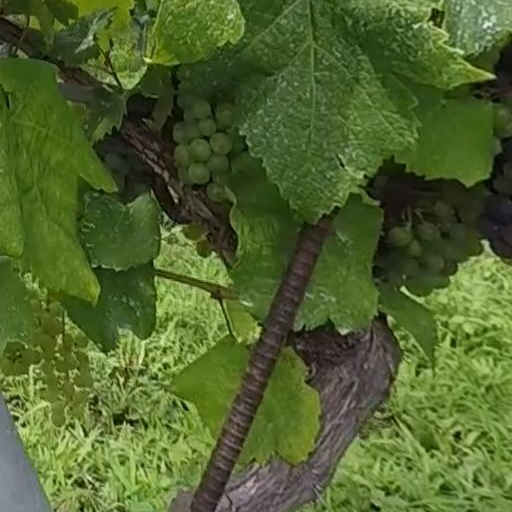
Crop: grape